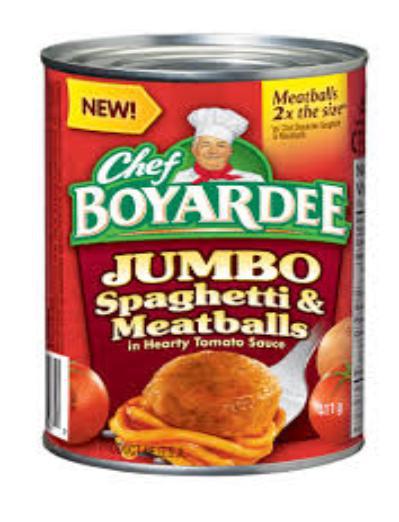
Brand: Chef Boyardee
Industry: Food